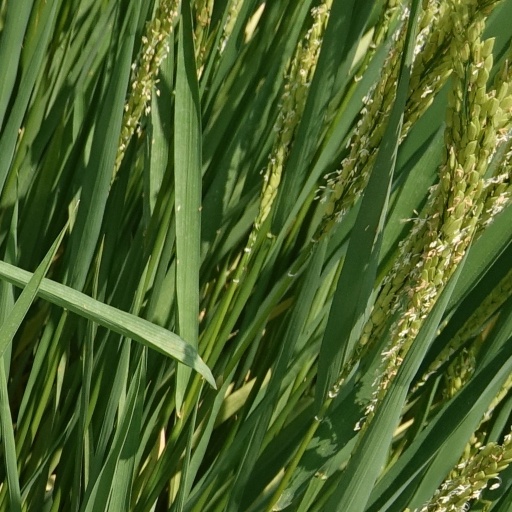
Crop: rice